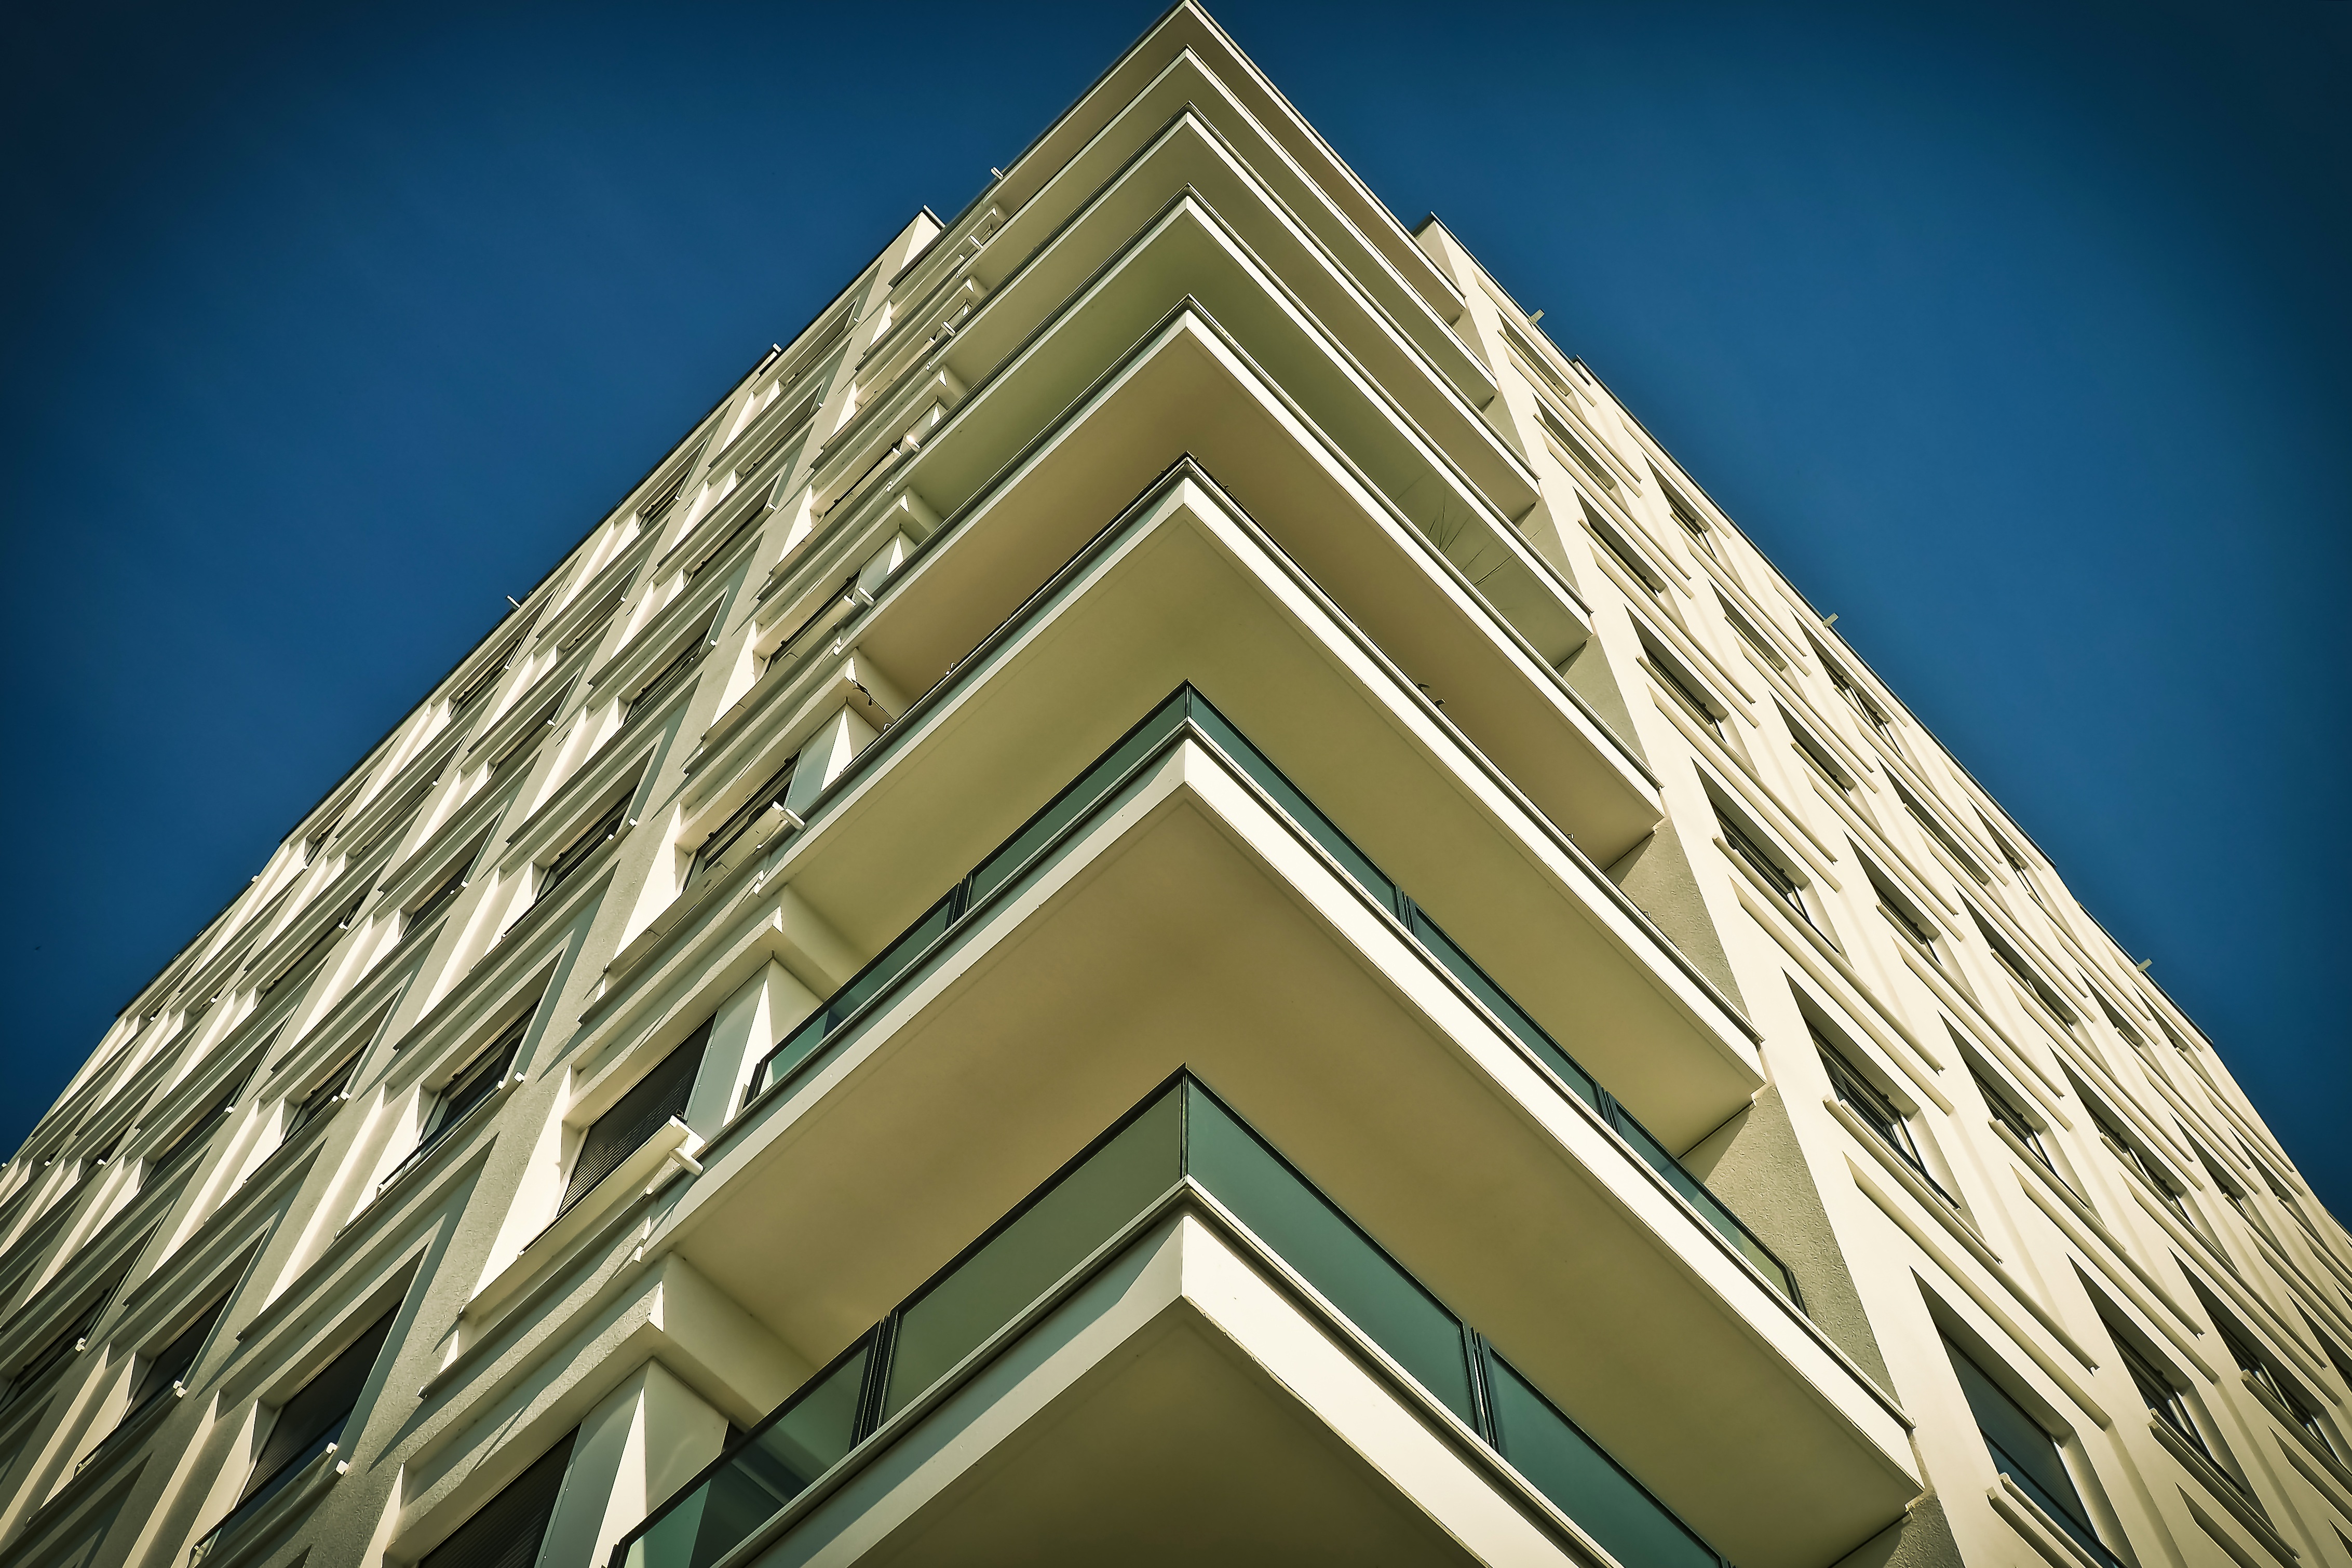
architecture, white, window, building, city, home, skyscraper, urban, downtown, balcony, live, line, tower, landmark, facade, residence, living room, modern, tower block, modern architecture, skyscrapers, houses, symmetry, outlook, shape, condominium, real estate, housewife, dusseldorf, daylighting